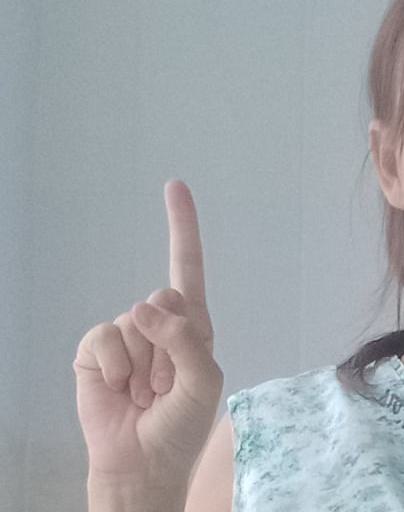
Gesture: one